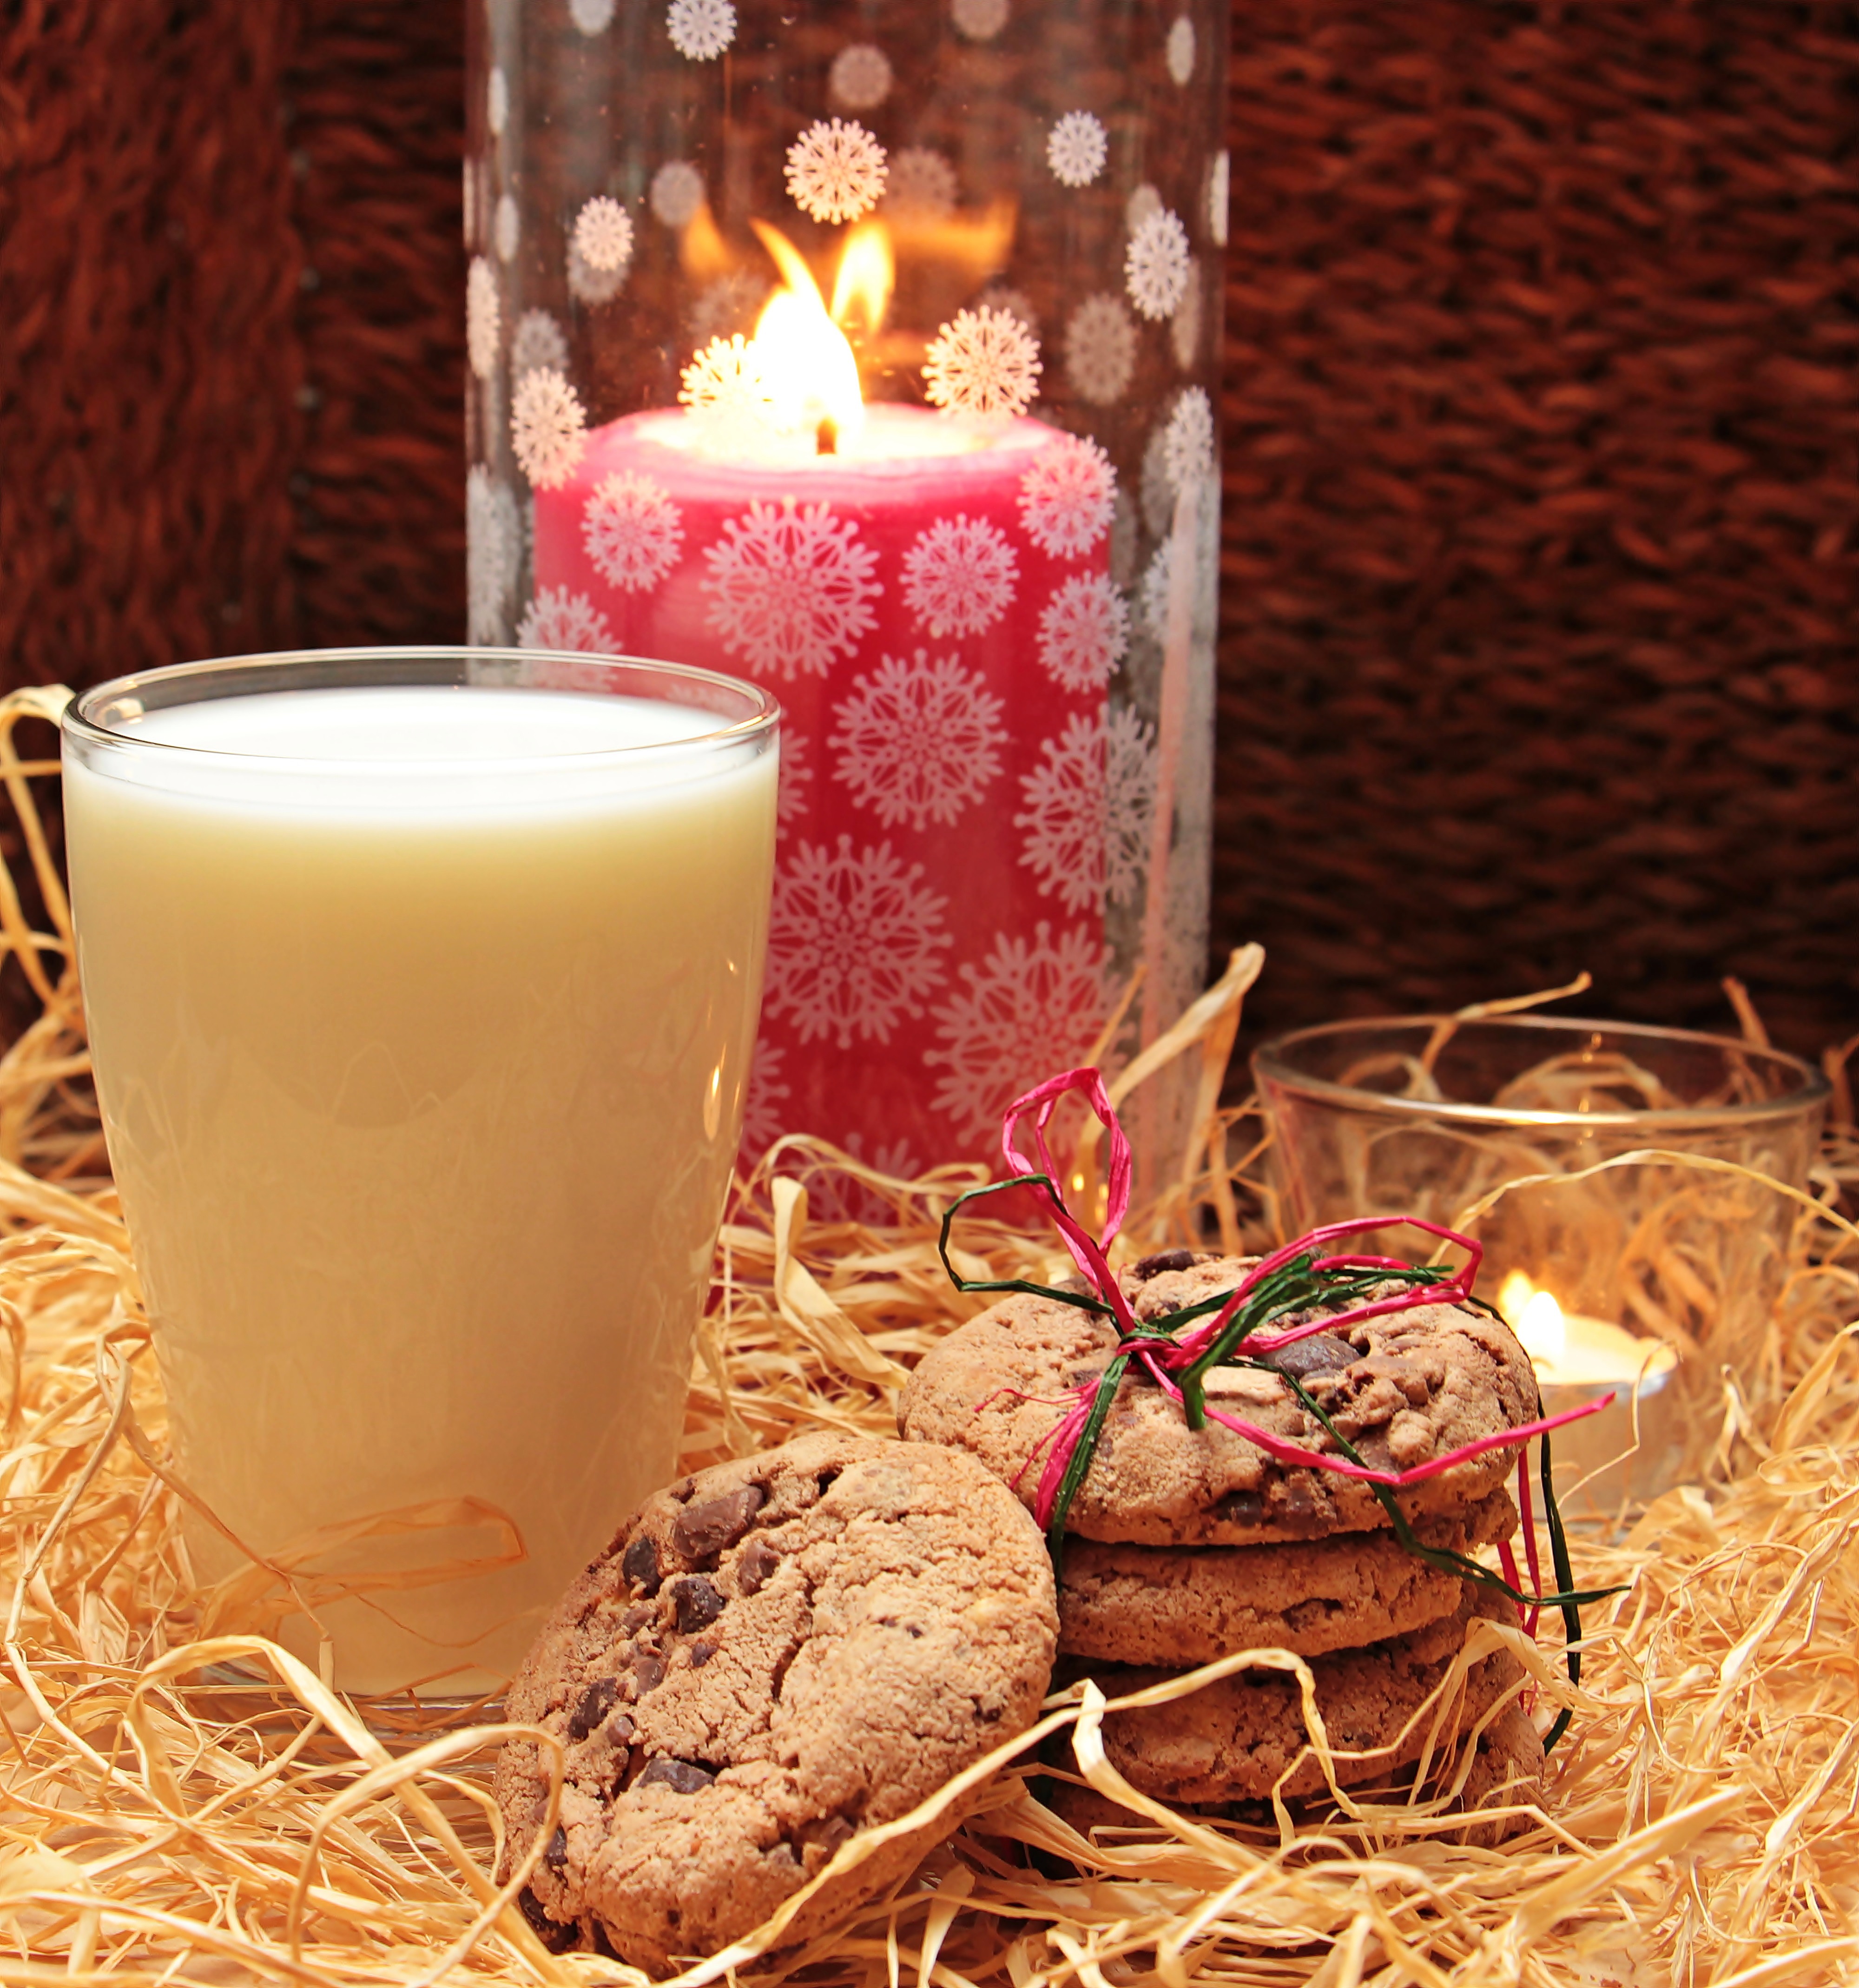
meal, food, drink, gesture, milk, candle, christmas, healthy, lighting, decor, delicious, advent, christmas time, candles, cookies, nutrition, tradition, frisch, enjoy, nicholas, emotion, strengthening, glass of milk, glass of milk with cookies, for santa claus, for nicholas